Pillars of Ashoka

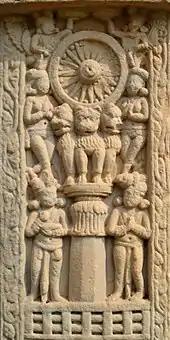
Depiction of the four lions capital surmounted by a Wheel of Law at Sanchi, Satavahana period, South gateway of stupa 3.

The most celebrated capital is the four-lion one at Sarnath (Uttar Pradesh), erected by Emperor Ashoka circa 250 BC. Four lions are seated back to back. At present the column remains in the same place whereas the Lion Capital is at the Sarnath Museum. This Lion Capital of Ashoka from Sarnath has been adopted as the National Emblem of India and the wheel "Ashoka Chakra" from its base was placed onto the centre of the flag of India.